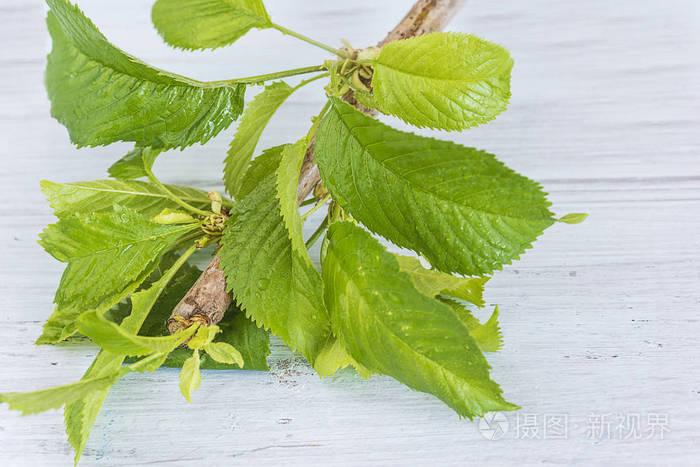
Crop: cherry
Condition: healthy